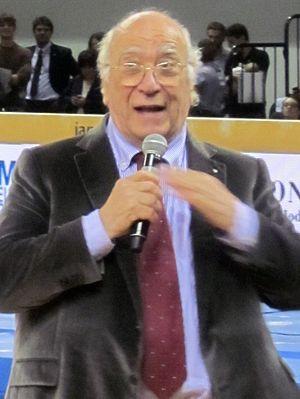
Giovanni Rana est un fabricant de pâtes et le fondateur de l'entreprise italienne de produits alimentaires Giovanni Rana qui fabrique et commercialise notamment des produits réfrigérés, pâtes, sauces et plats préparés. La société a démarré en 1962 avec les tortellini et a depuis élargi sa gamme, distribuant ses produits dans plus de 38 pays.